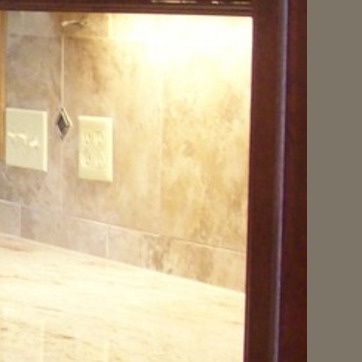
Material: tile